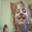
Label: girl